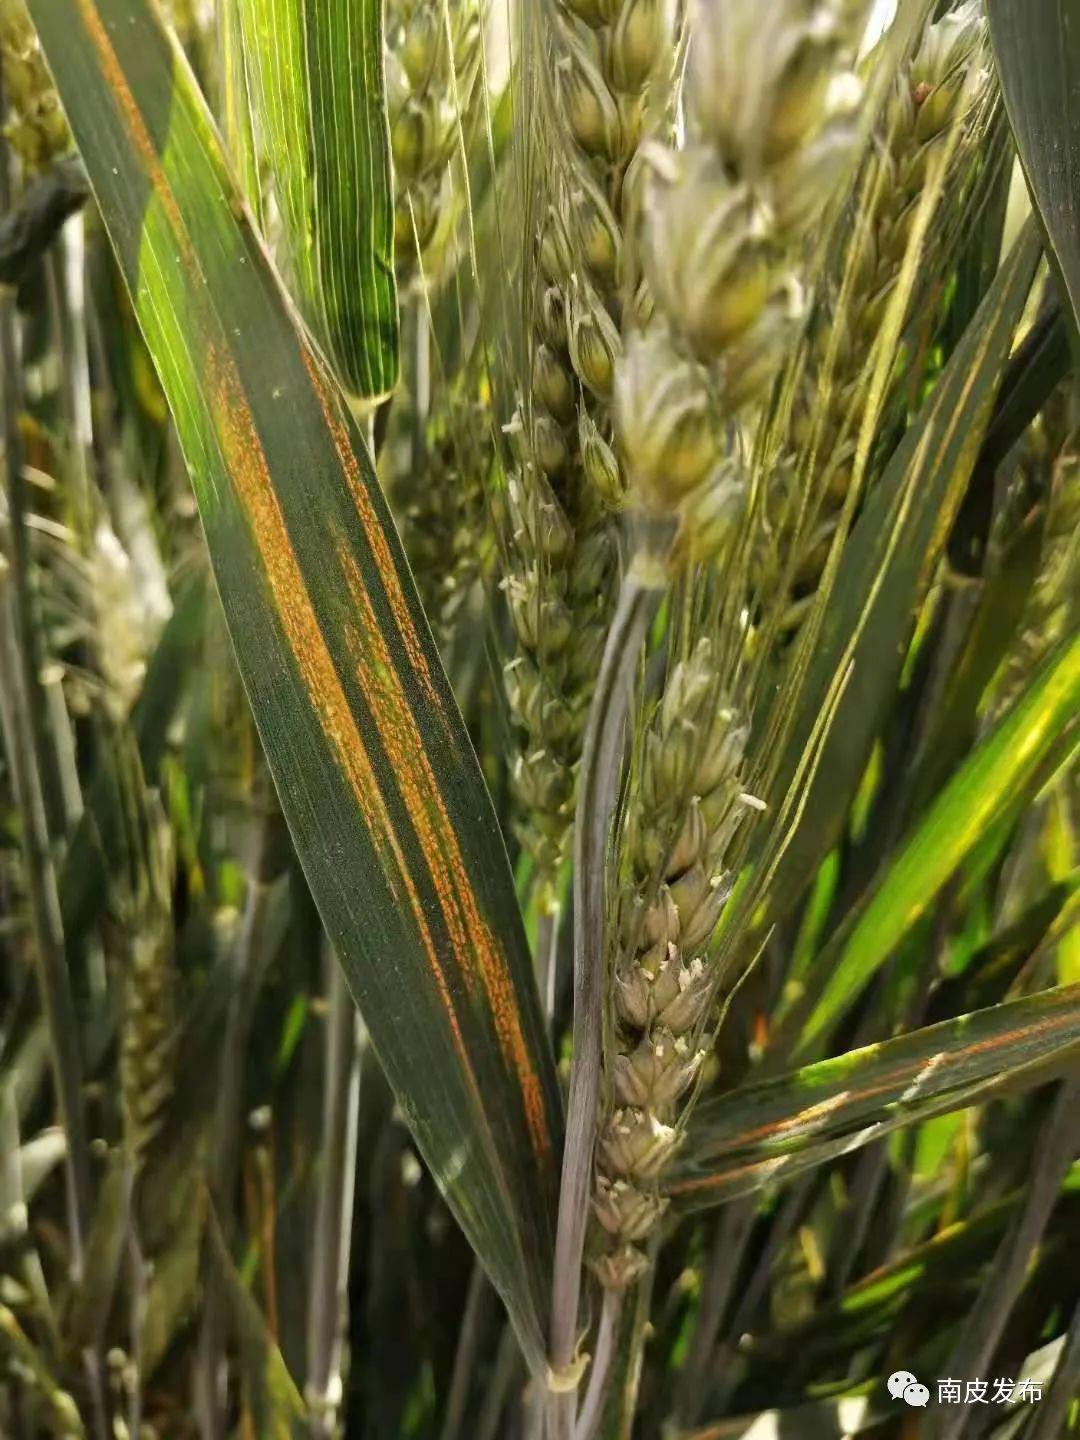
Plant: Wheat
Disease: wheat stripe rust